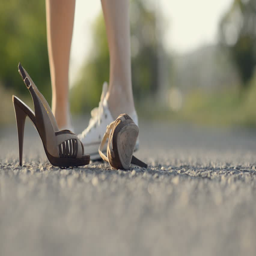
pregnant woman choose comfortable shoes instead of the heels